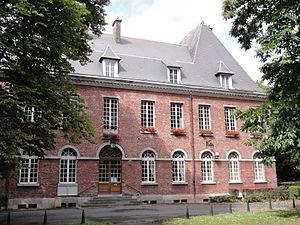
Recquignies (Nord, Fr) mairie.
Recquignies est une commune française située dans le département du Nord en région Hauts-de-France, qui comprend les villages de Recquignies et Rocq.